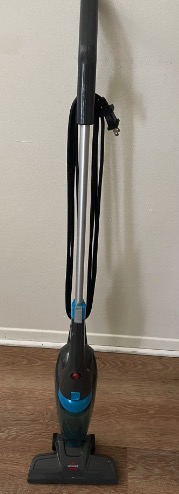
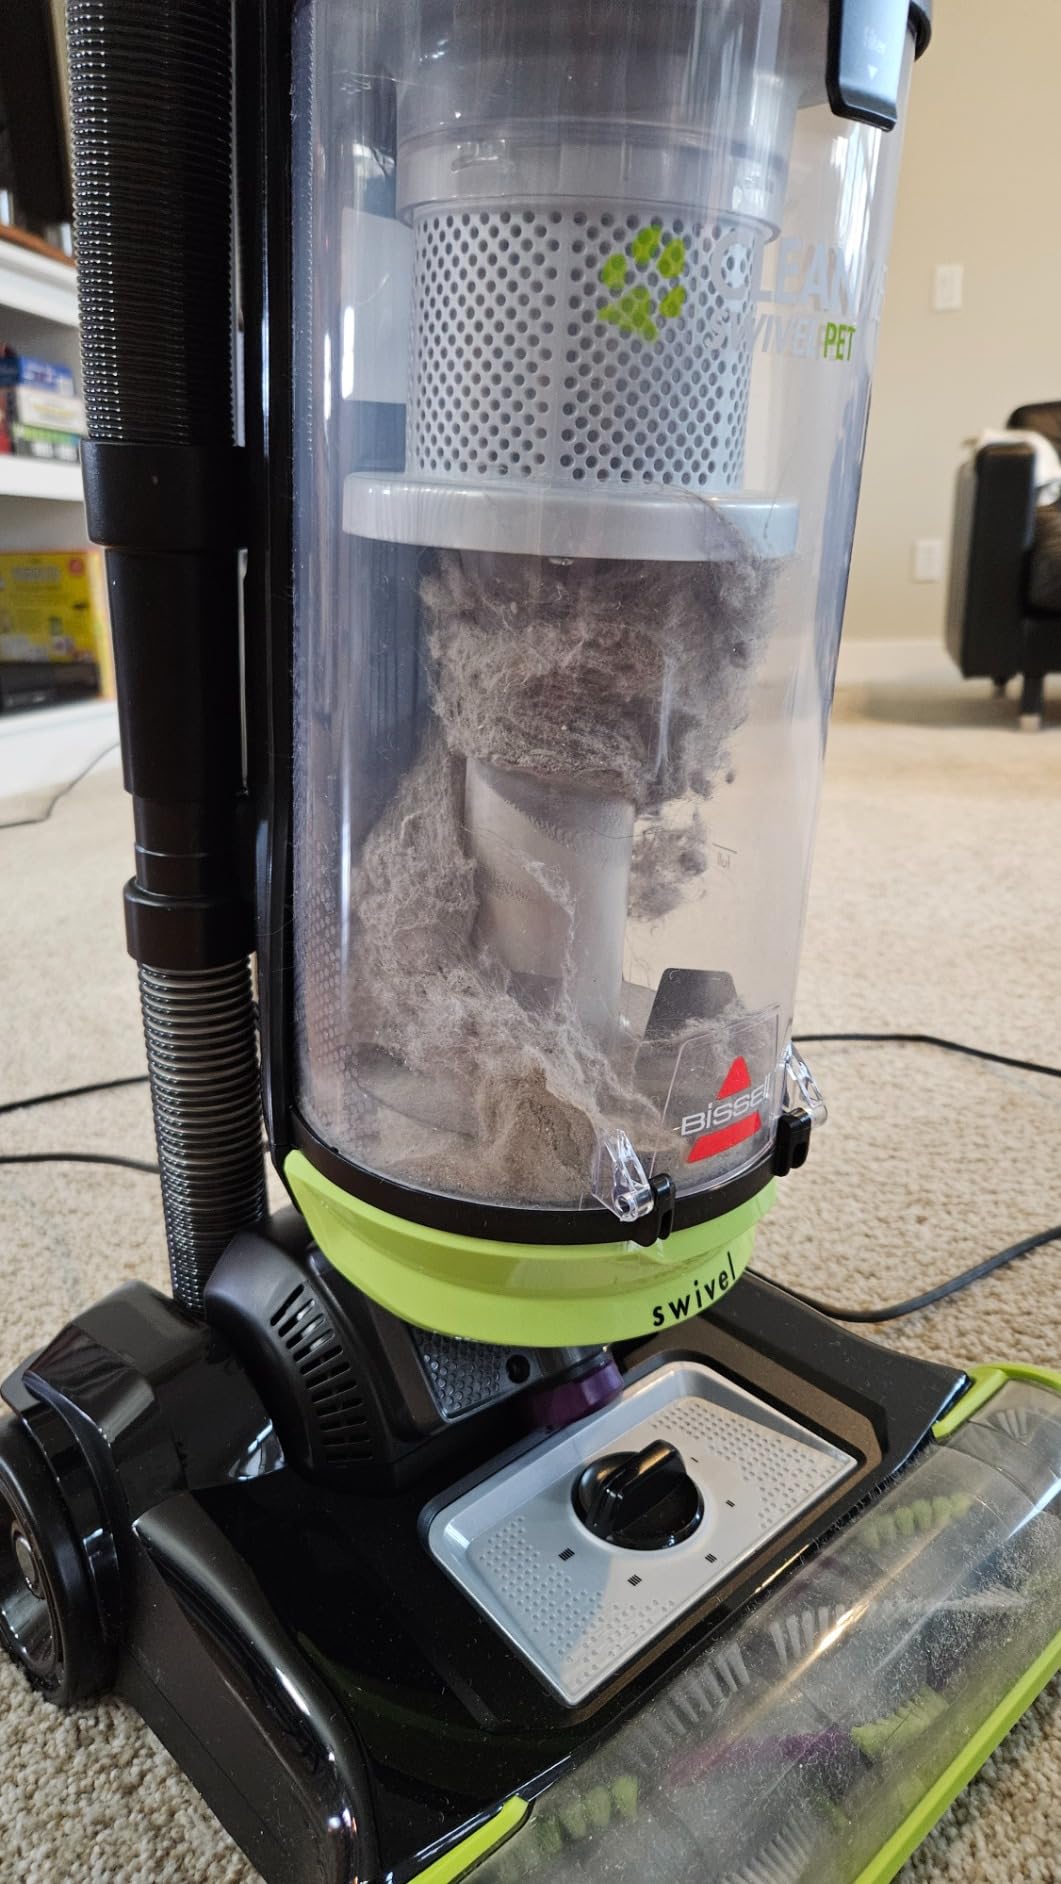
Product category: items_vacuum
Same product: no